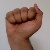
The image shows a hand gesture representing the letter 'A' in Indian Sign Language.